All Saints' Church, Wittenberg

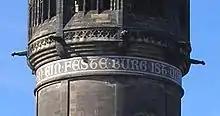
"Ein feste Burg ist unser Gott", the inscription on the church tower

On the occasion of the fourth centenary of Luther's birth in 1883, an extensive restoration of All Saints' in a Neo-Gothic style was begun under the supervision of the Prussian architect Friedrich Adler by his disciple Paul Ferdinand Groth (1859–1955). The interior redesign included the present rib vault ceiling and pilasters, as well as matronea and the apse. Also, the -tall steeple was rebuilt, from which one can obtain a good view of the city of Wittenberg and the surrounding countryside. A quote, "Ein feste Burg ist unser Gott" ("A Mighty Fortress Is Our God"), from one of Luther's hymns, encircles the tower.